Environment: real
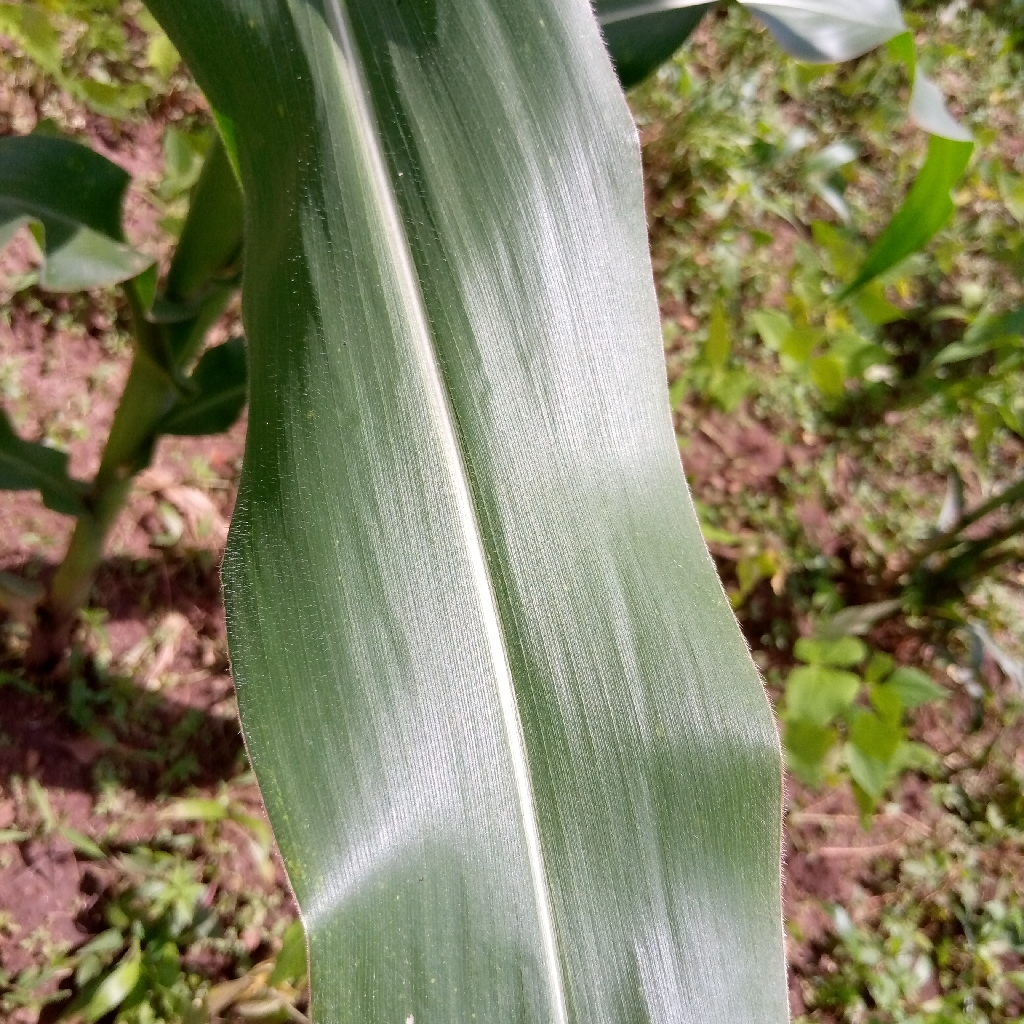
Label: healthy